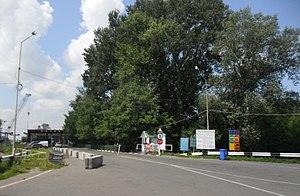
Tiszabecs est un village et une commune du comitat de Szabolcs-Szatmár-Bereg en Hongrie.